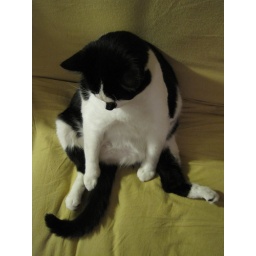
I was picking up around the apartment and I looked over and the cat was sitting like this.